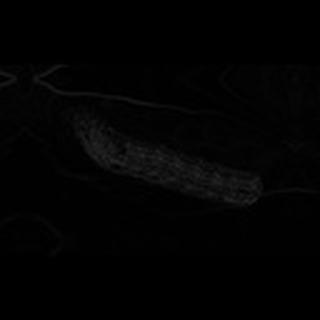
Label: cotton_army_worm